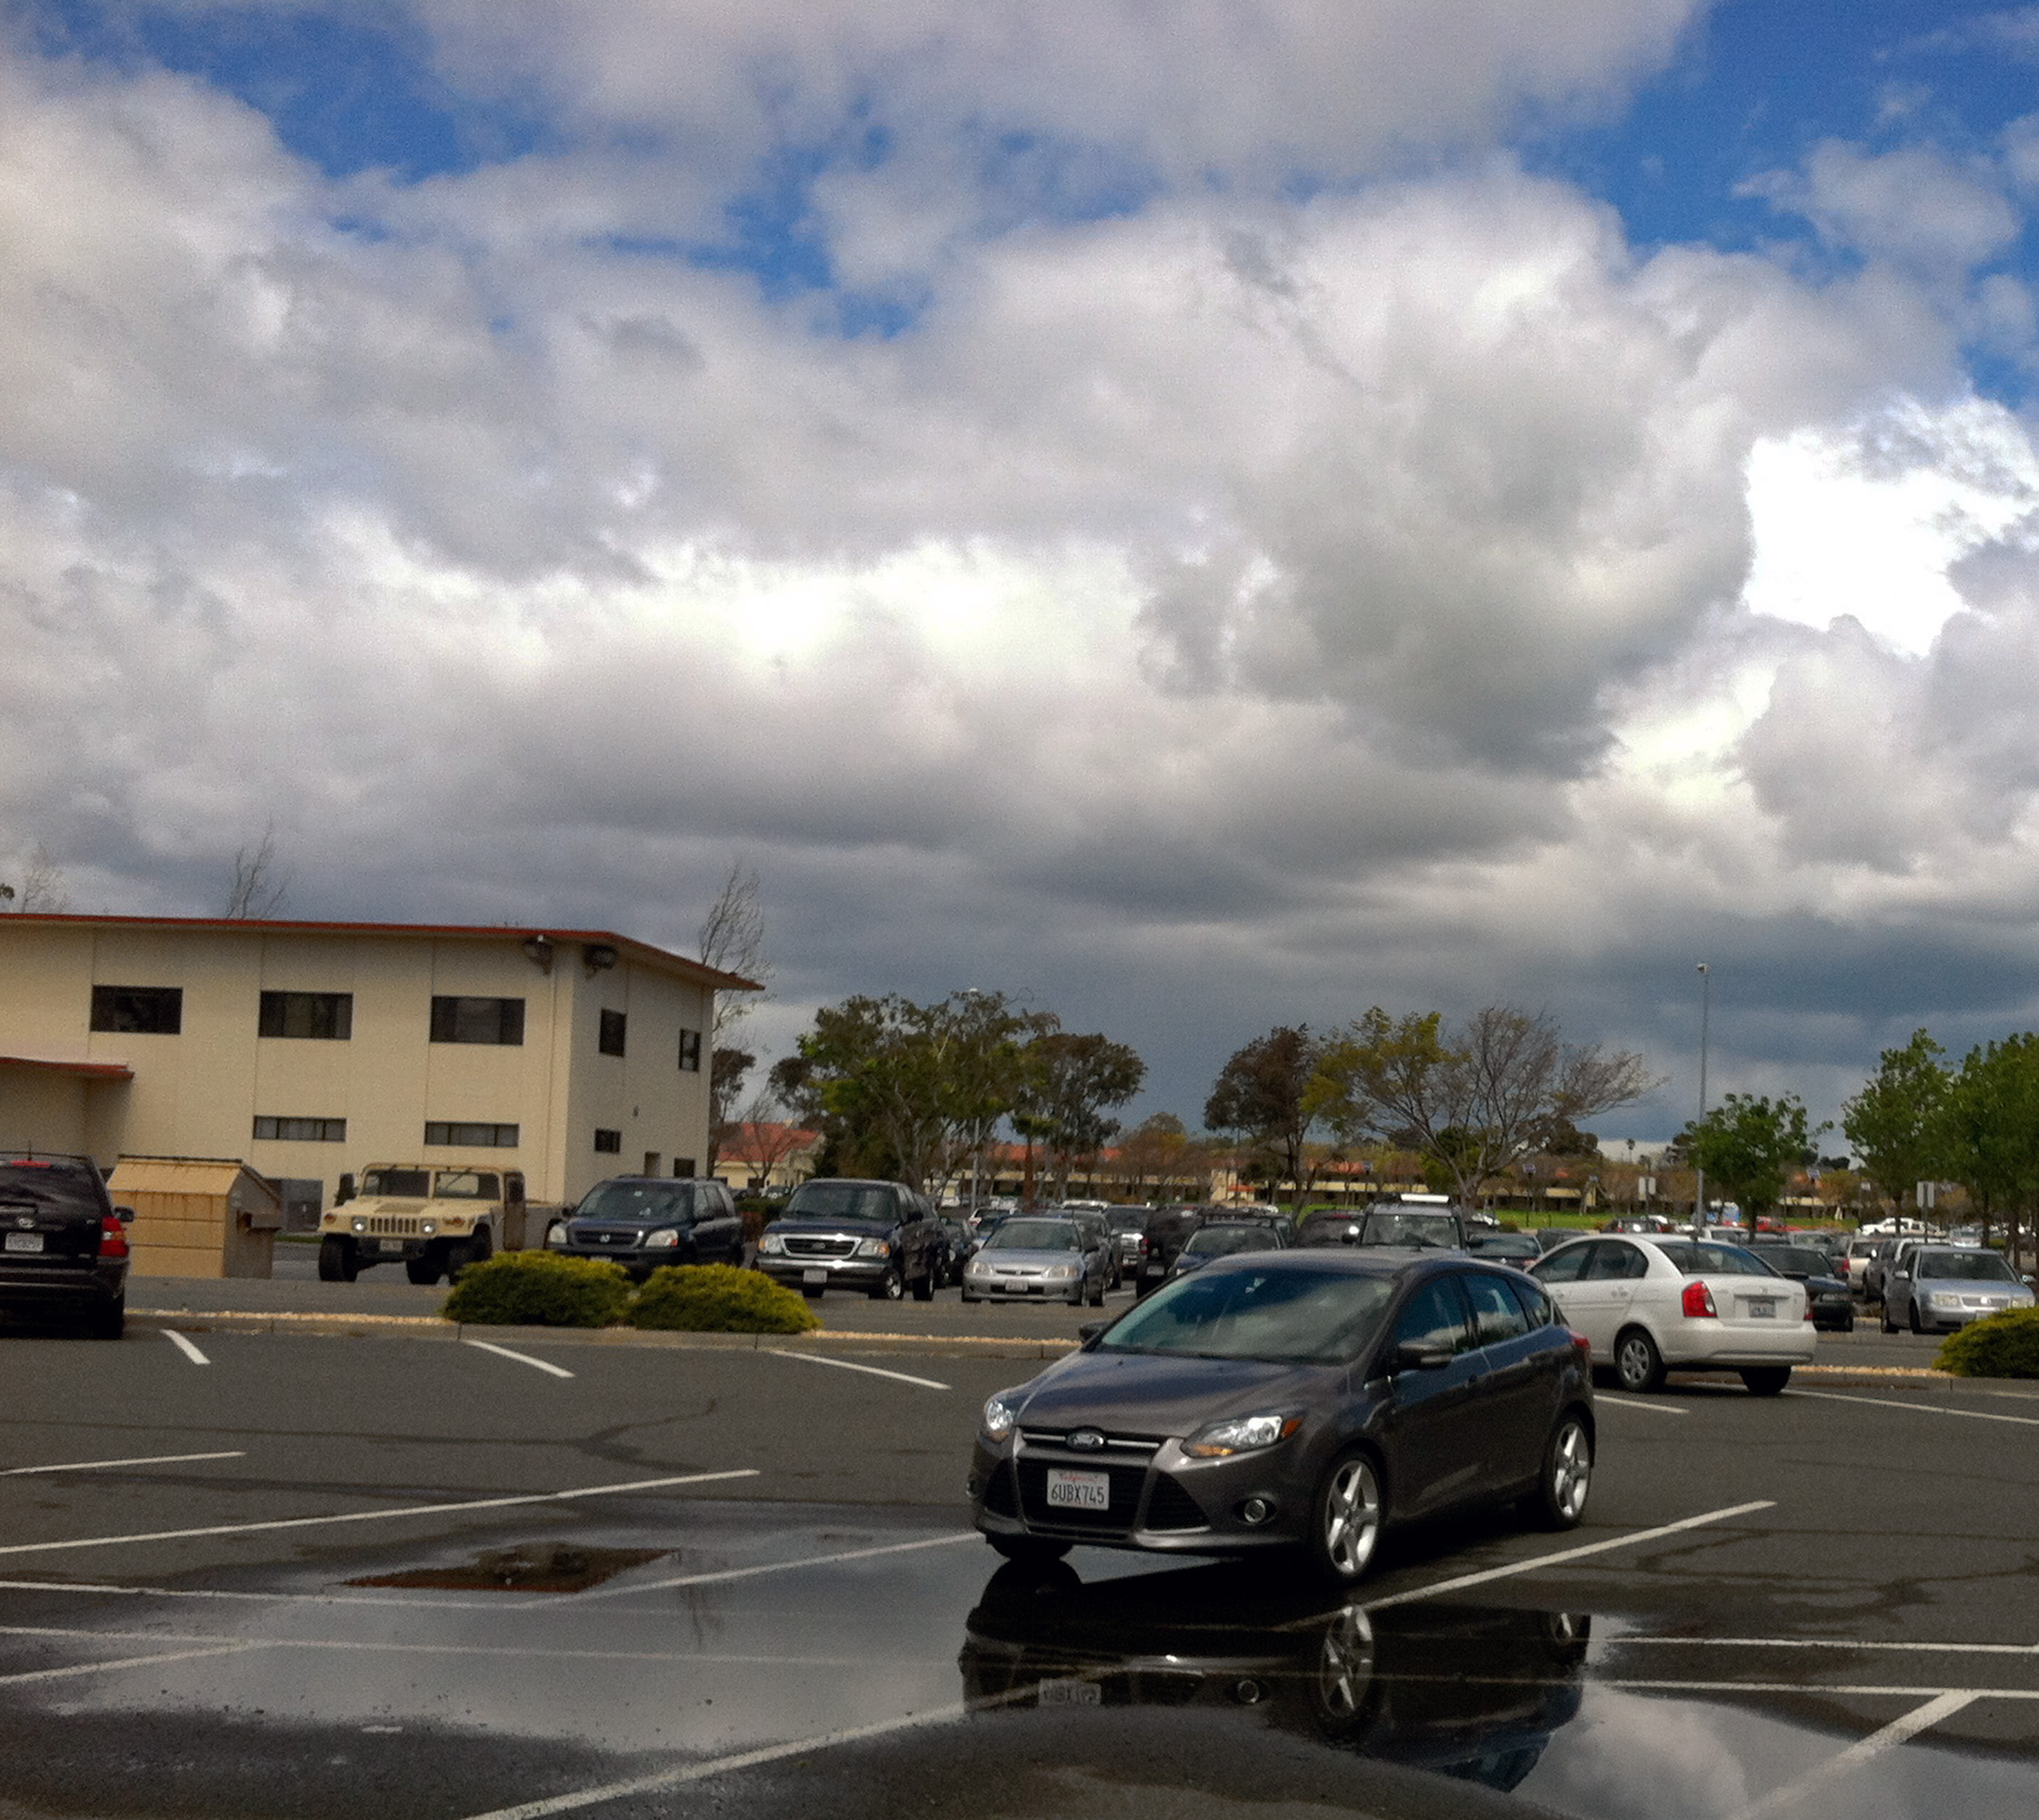
road, car, highway, driving, vehicle, parking lot, infrastructure, residential area